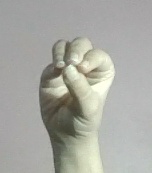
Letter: ha